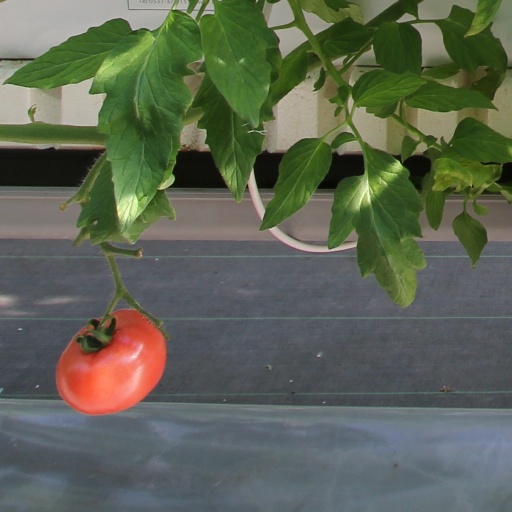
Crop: tomato